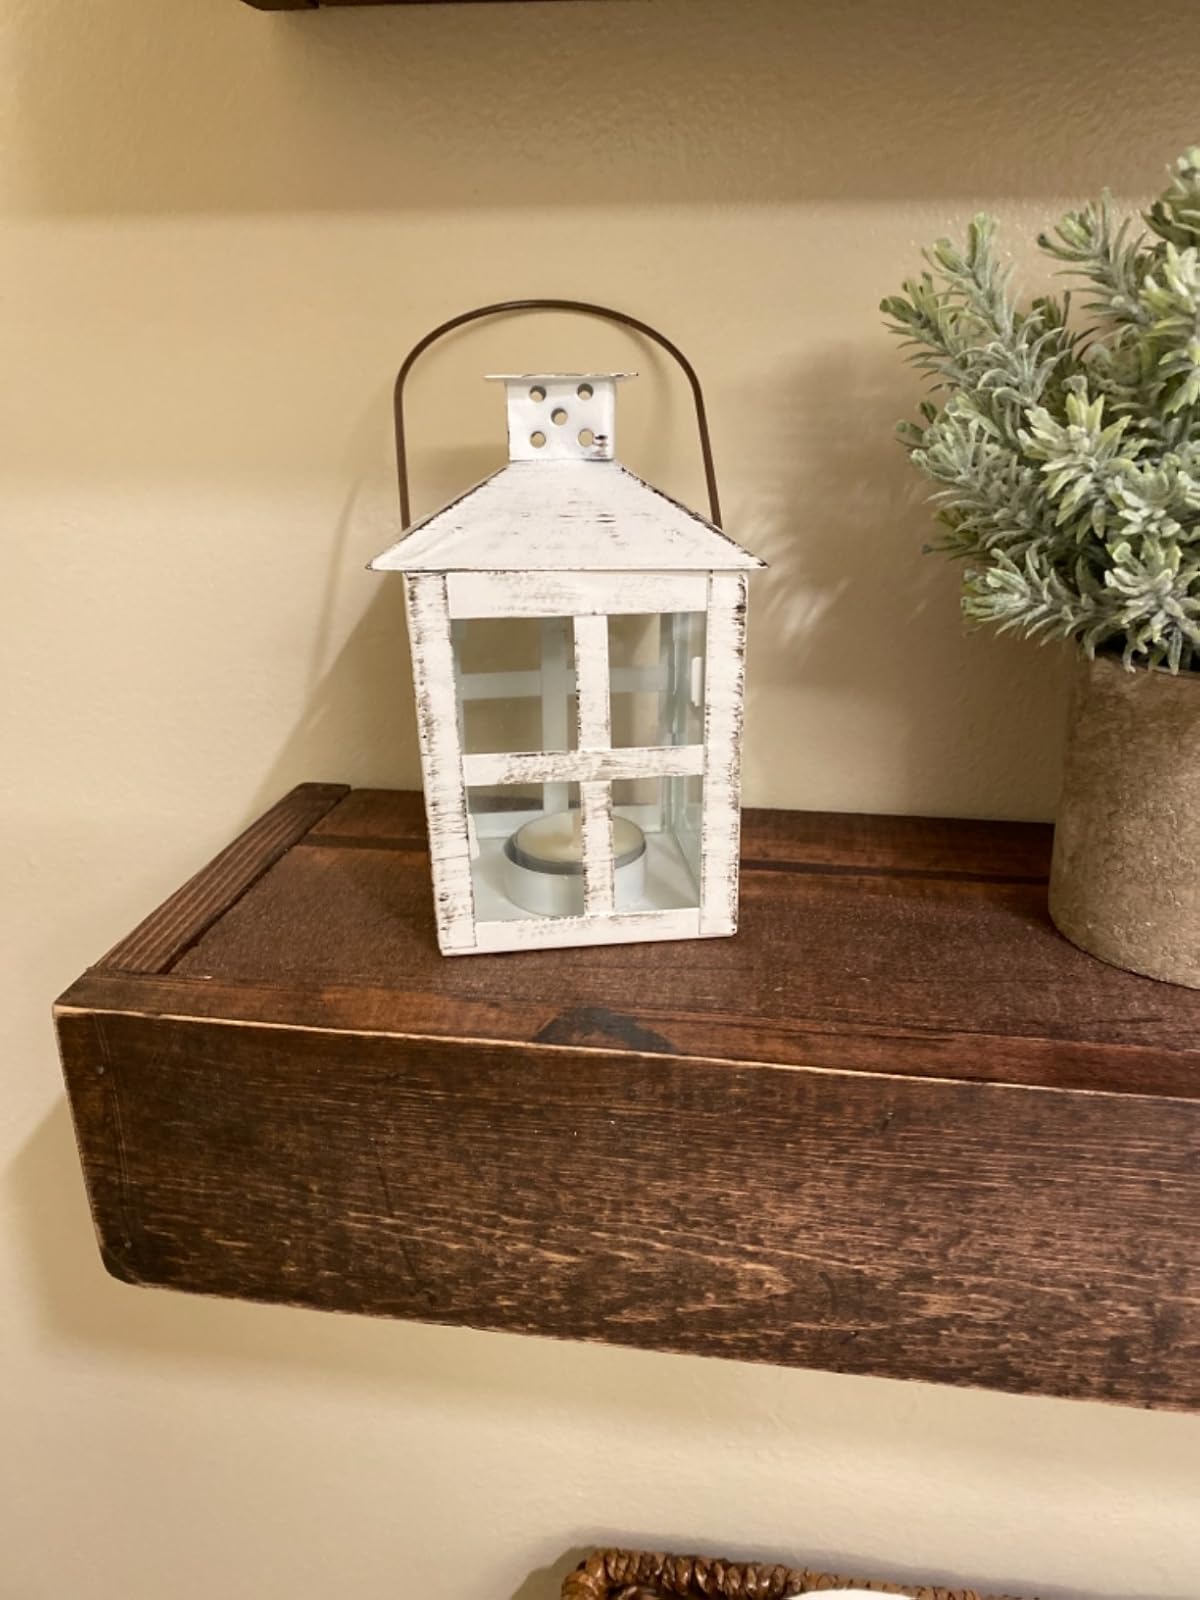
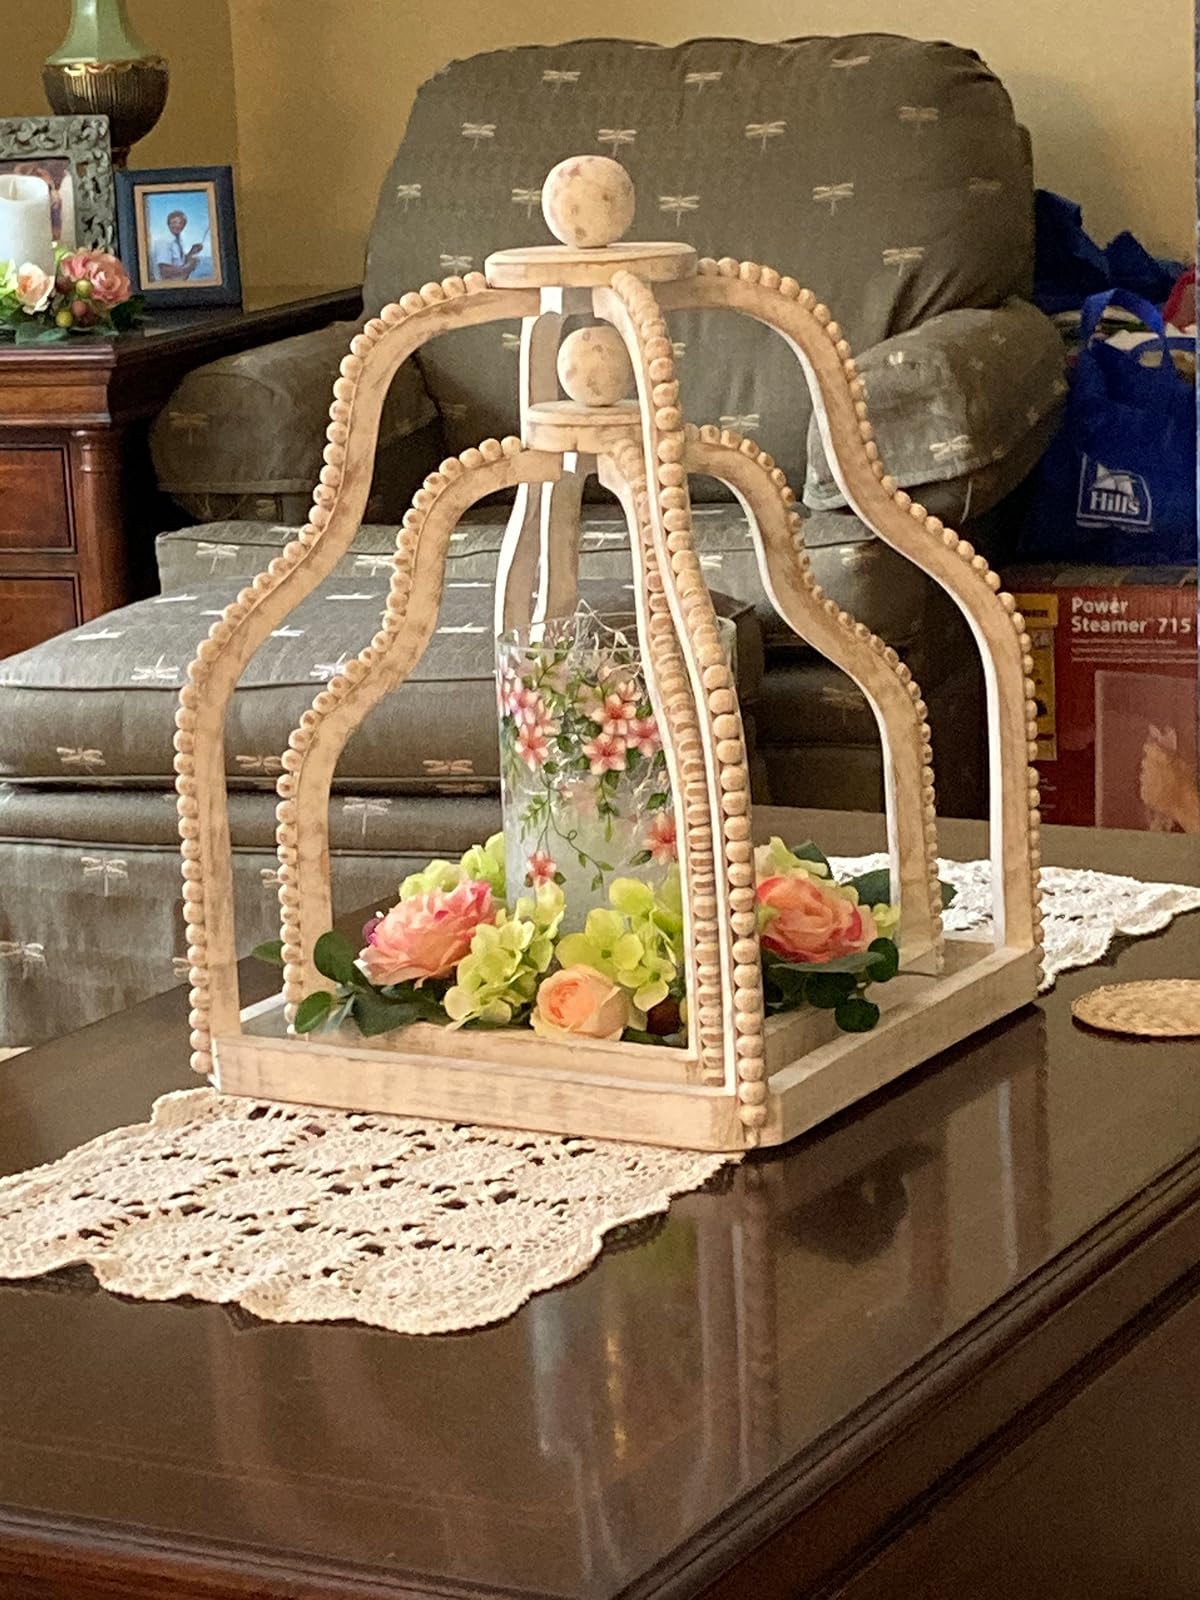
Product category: lantern
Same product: no